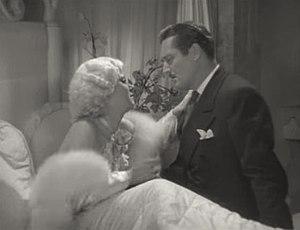
Ben Lewis est un monteur américain, né le 6 février 1894 à New York, mort le 29 décembre 1970 à Los Angeles.
Les Invités de huit heures est un film américain réalisé par George Cukor, sorti en 1933.